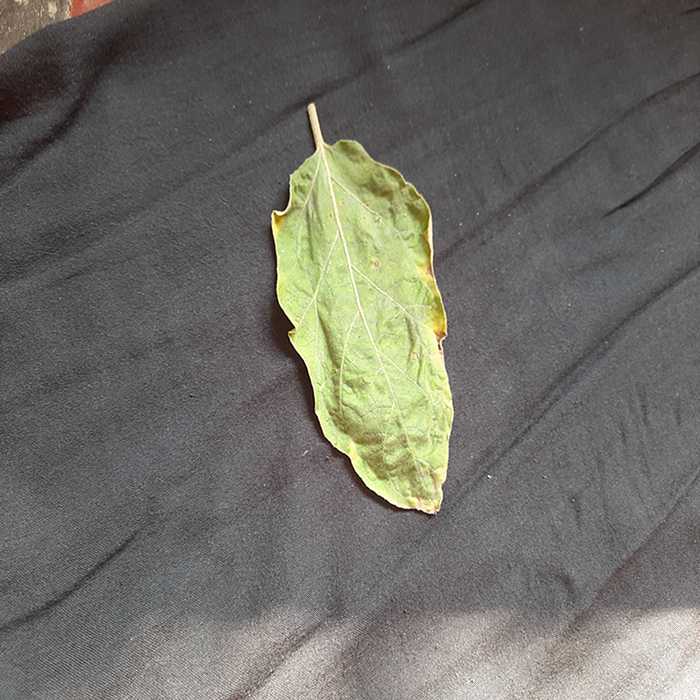
Plant: Eggplant
Label: Eggplant begomovirus